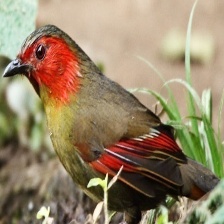
Species: SCARLET FACED LIOCICHLA
Scientific name: LIOCICHLA RIPPONI